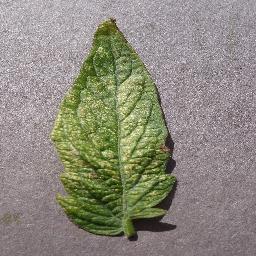
Label: Tomato___Spider_mites Two-spotted_spider_mite